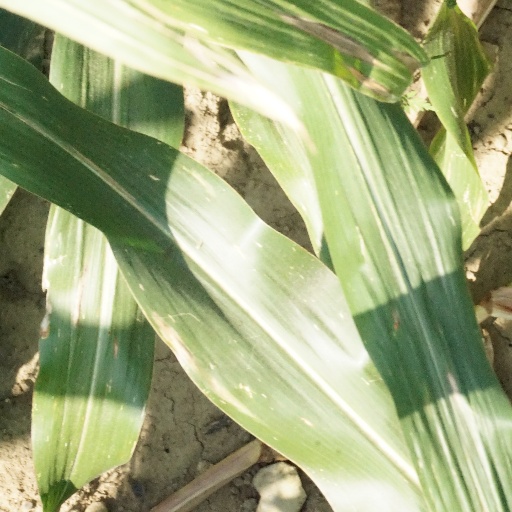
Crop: maize; corn